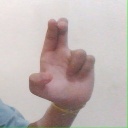
अक्षर: आ